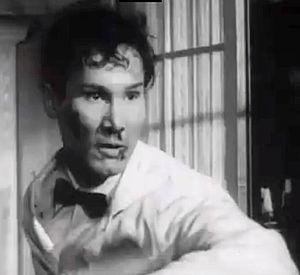
Henry Silva né le 15 septembre 1928 à Brooklyn, New York est un acteur américain.